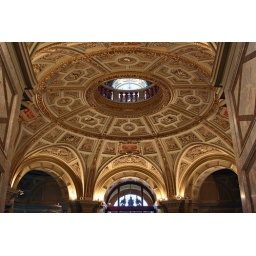
The building is rectangular in shape, and topped with a dome that is 60 meters high.